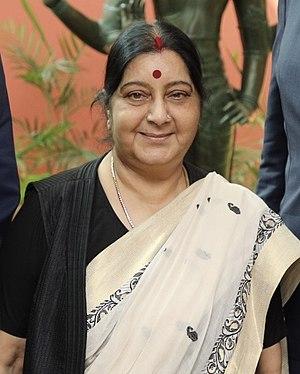
Ce fut un honneur de rencontrer Sushma Swaraj, ministre indienne des Affaires étrangères. Nous avons discuté de sécurité et de prospérité pour l’Inde et comment nous nous positionnons ensemble comme amis et alliés essentiels de la région indo-pacifique dans un monde en évolution.